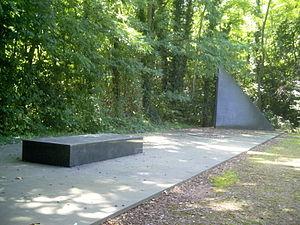
Monument du groupe lorraine 42
Le monument du Groupe Lorraine 42 est un monument aux morts érigé à Vigneulles en hommage aux résistants de la région Lorraine pendant la Seconde Guerre mondiale. Il est l'œuvre de Jean Villemin.
Cette page concerne les événements qui se sont produits durant l'année 1994 en Lorraine.
Vigneulles est une commune française située dans le département de Meurthe-et-Moselle, en région Grand Est.